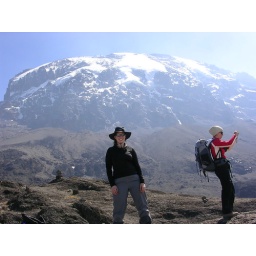
This vertigo-afflicted girl made it up that blasted wall in one piece. And look at the beaut behind me!